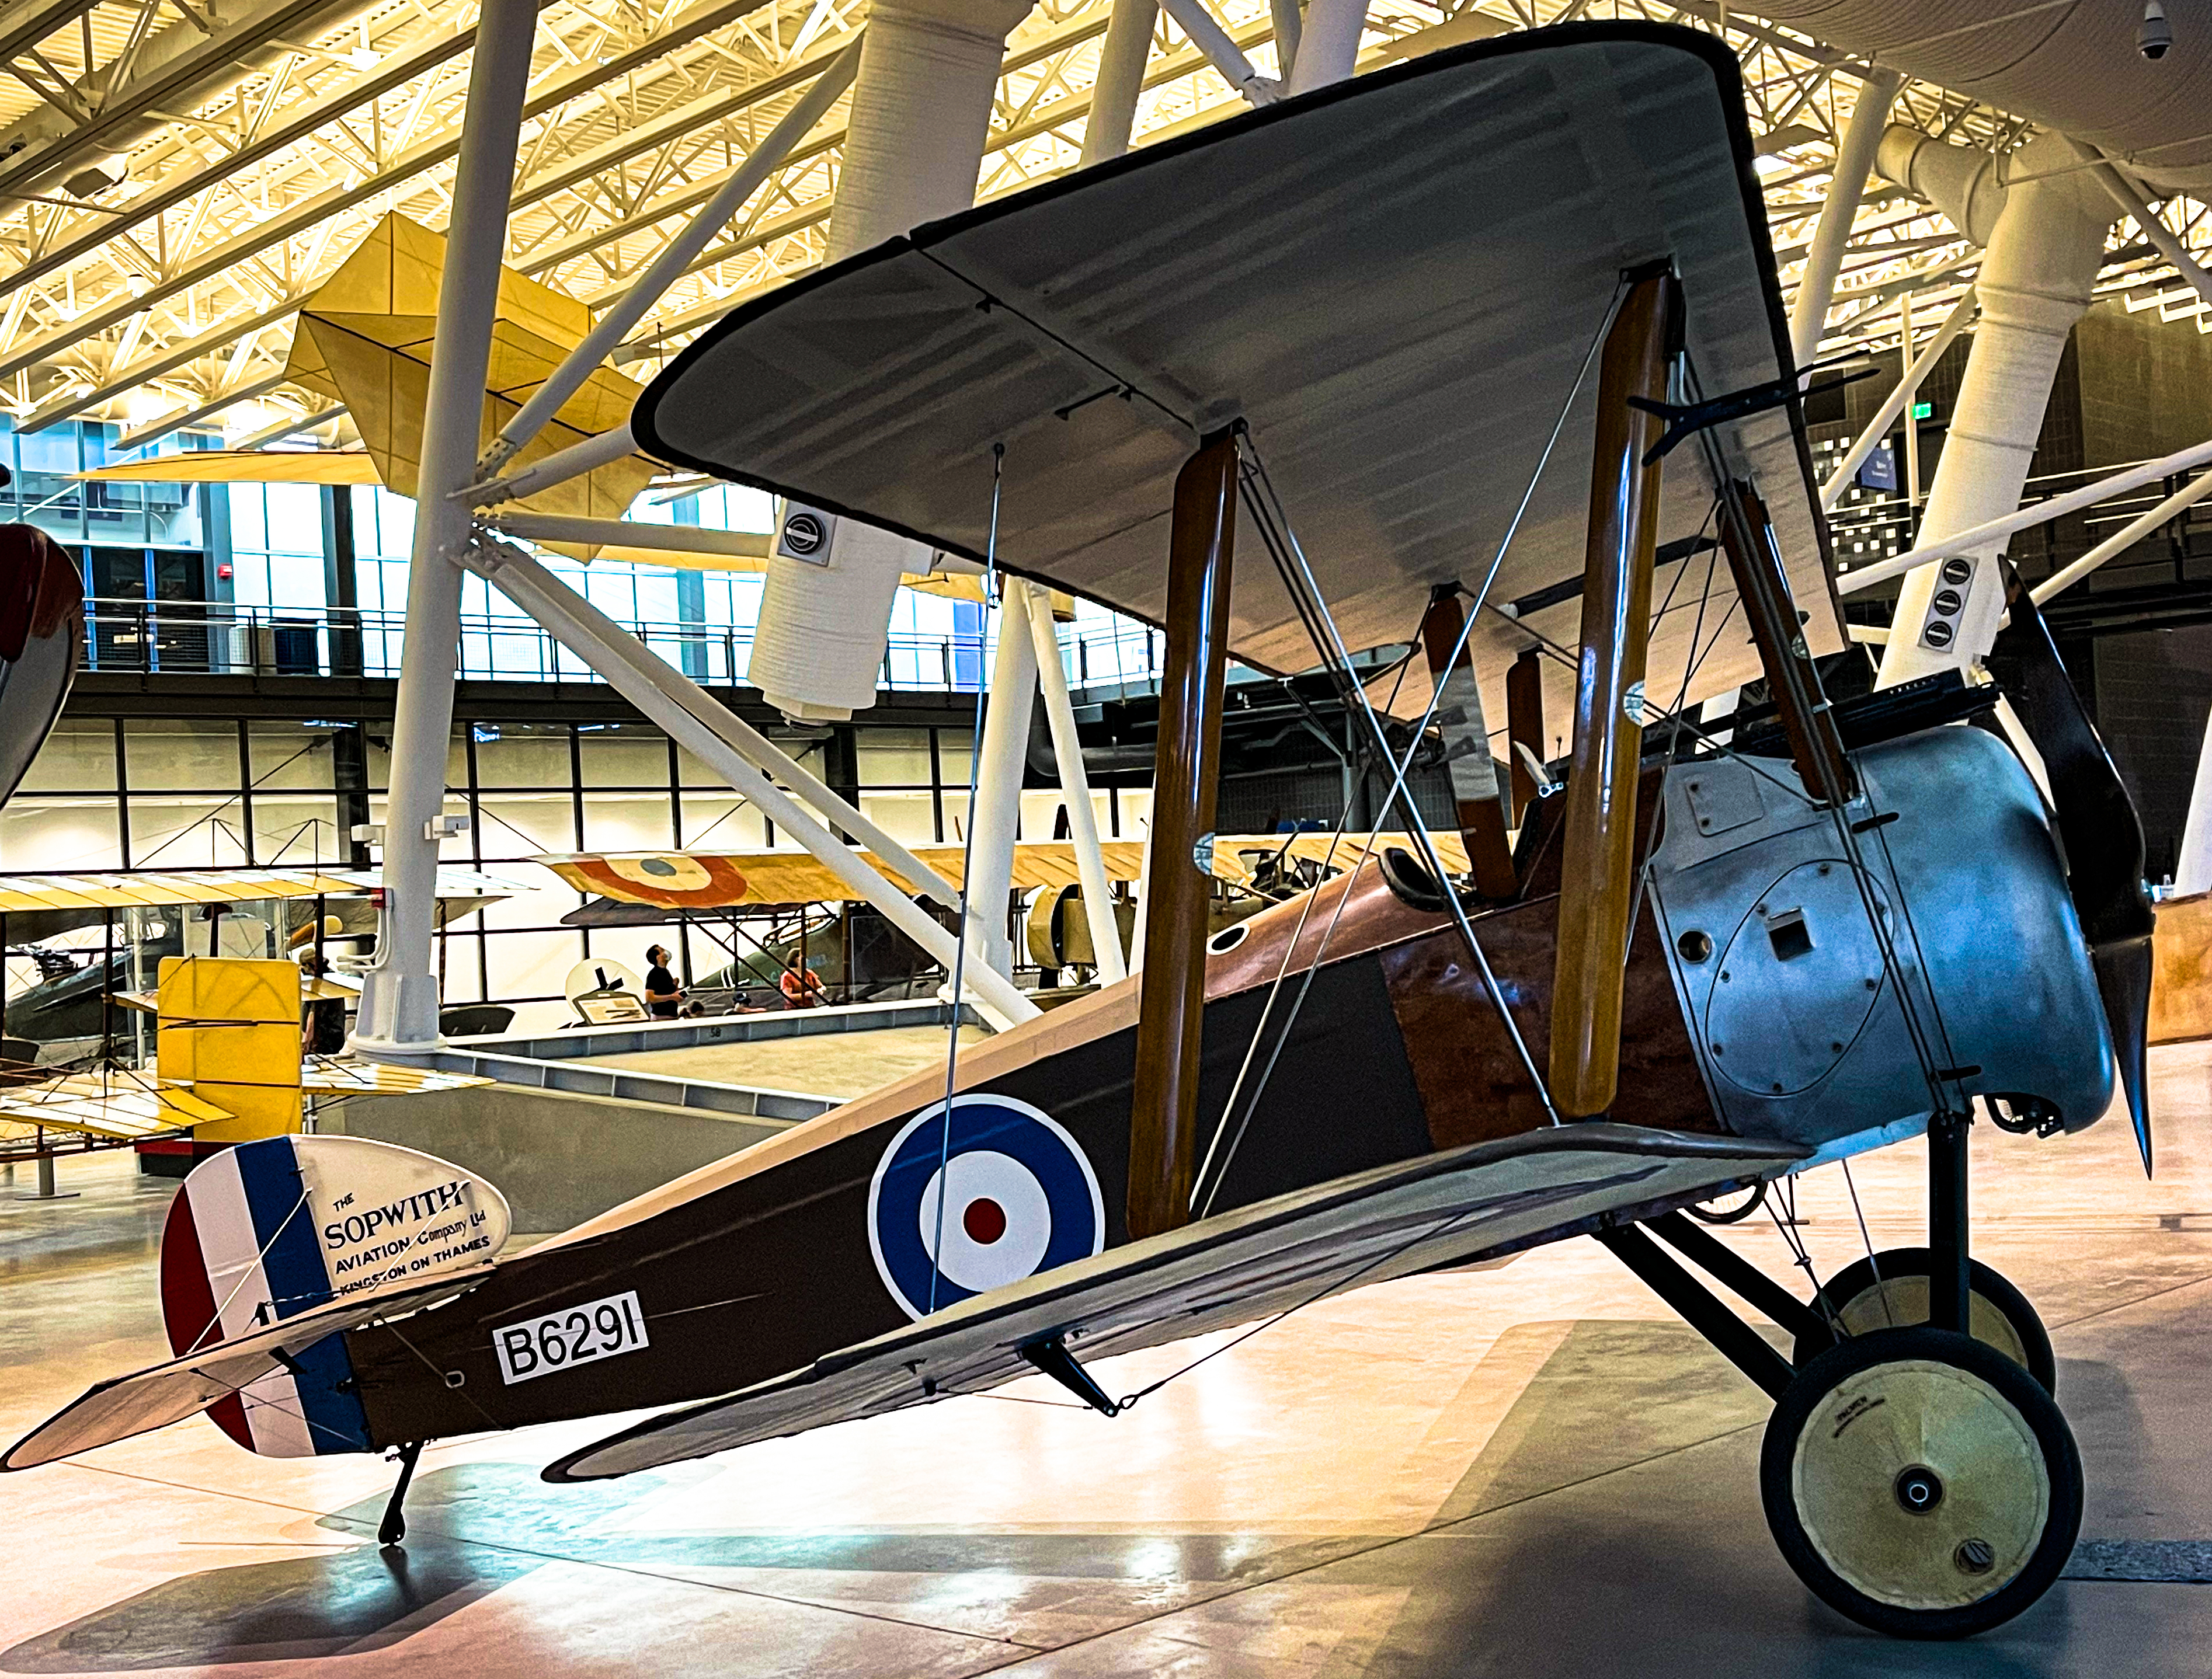
aircraft, vehicle, wheel, aerospace manufacturer, propeller, aviation, biplane, monoplane, propeller driven aircraft, airplane, light aircraft, aircraft engine, ultralight aviation, hangar, general aviation, aerospace engineering, engineering, flight, metal, wing, trainer, air travel, shade, machine